Marion L. Boswell

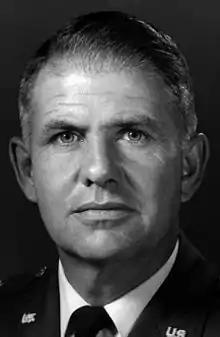

Marion L. Boswell (October 1, 1923 – June 9, 2002) was an American Air Force lieutenant general who was assistant vice chief of staff, Headquarters U.S. Air Force, Washington, D.C., and also served as chairman and senior Air Force representative, United States Delegation to the Military Staff Committee, United Nations.